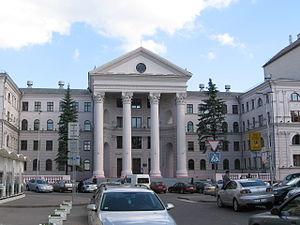
L'Académie d'État de musique de Biélorussie est une école normale de musique, une académie de musique primaire, un centre de recherches et de musicologie, de folklore, pédagogie musicale et d'esthétique musicale, basée à Minsk, en Biélorussie.